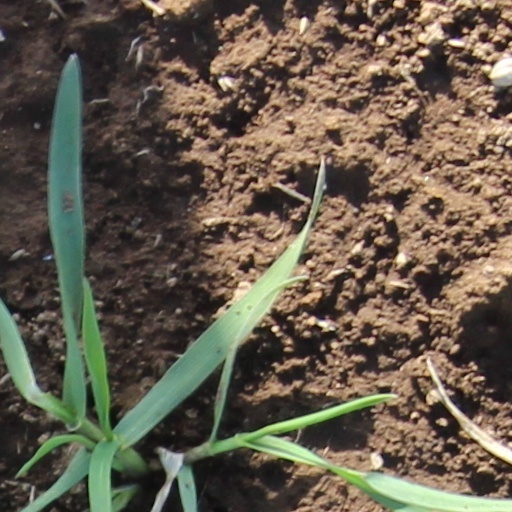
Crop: wheat